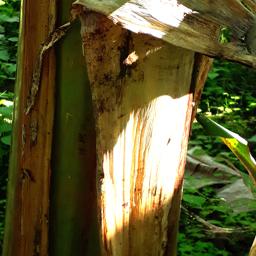
Label: BACTERIAL SOFT ROT